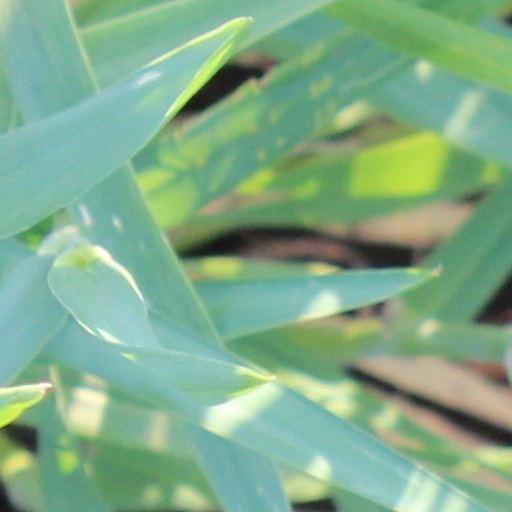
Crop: wheat